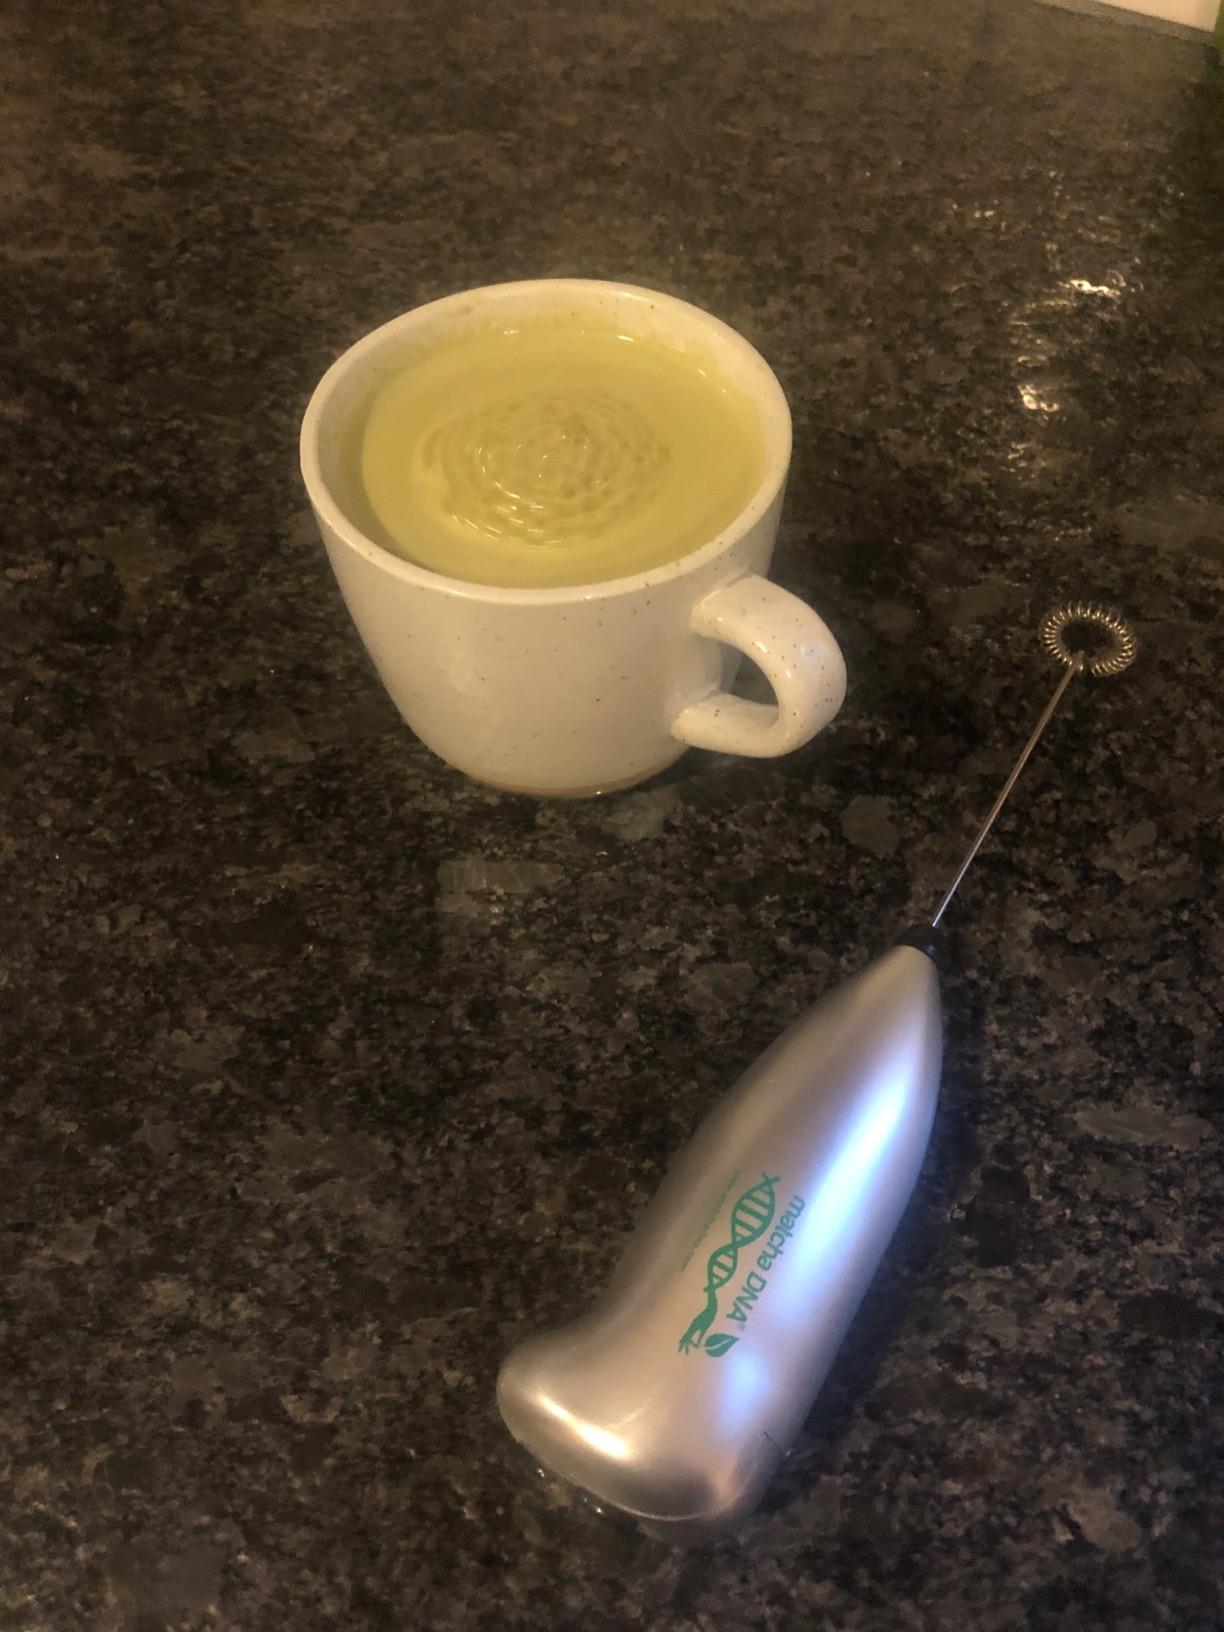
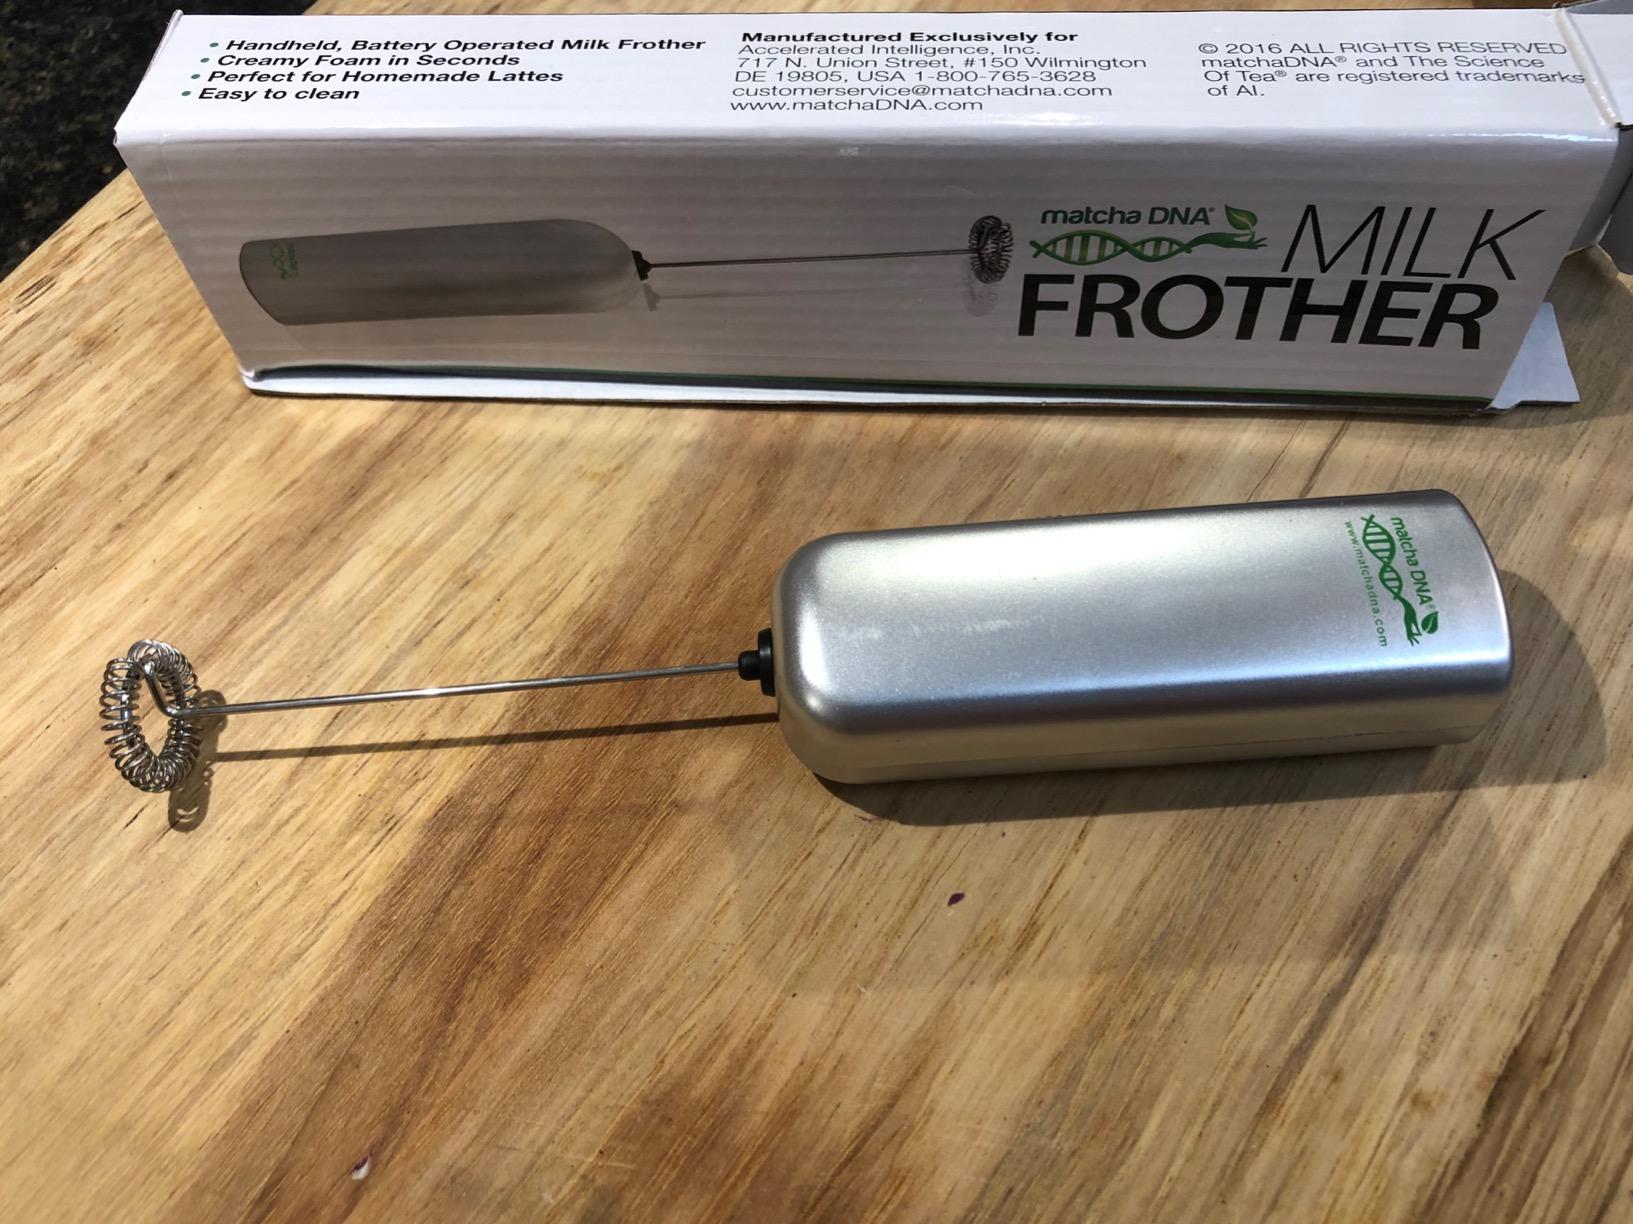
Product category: items_mixer
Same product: no